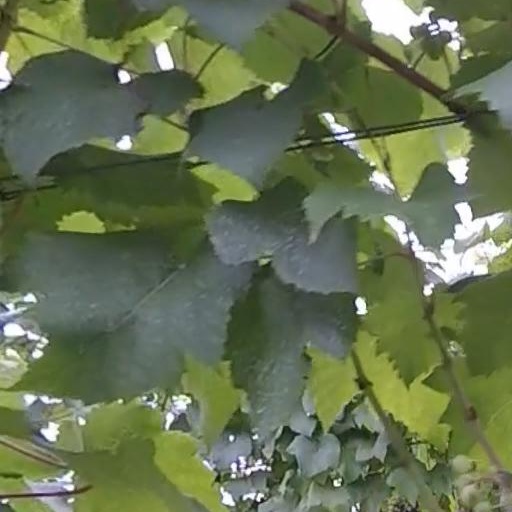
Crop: grape